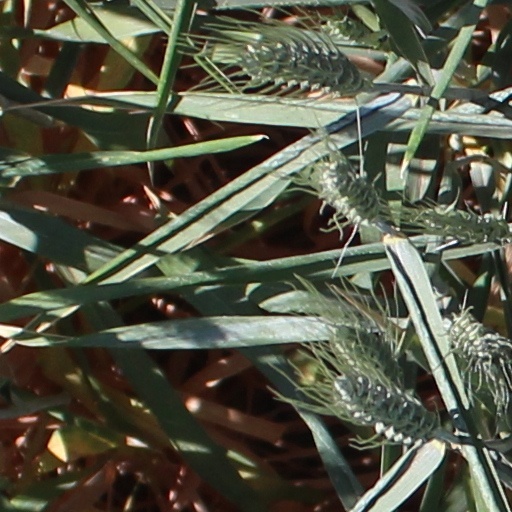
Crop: wheat